Paracentesis

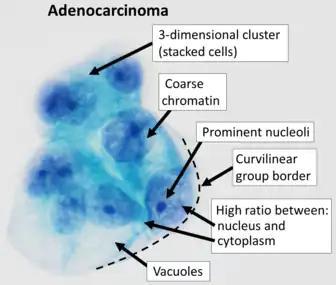
Cytopathology of peritoneal fluid from paracentesis (Pap stain), showing typical features of adenocarcinoma

The procedure is often performed in a doctor's office or an outpatient clinic. In an expert's hands, it is usually very safe, although there is a small risk of infection, excessive bleeding or perforating a loop of bowel. These last two risks can be minimized greatly with the use of ultrasound guidance.